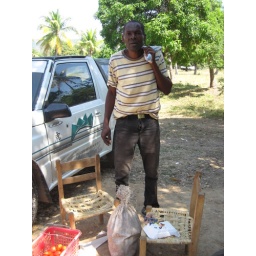
Legendary artist, Parizo Domond and I have art class in the yard for. the boys next door